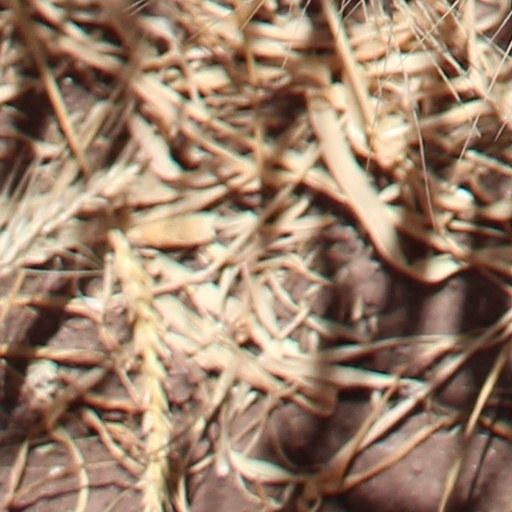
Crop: wheat